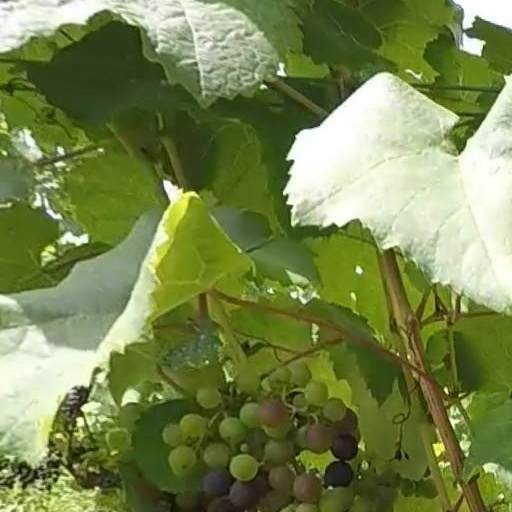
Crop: grape